Jumbo (magazine)

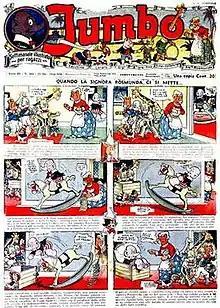

Jumbo was a weekly comic magazine published in Milan, Italy, from 1932 to 1938. The subtitle of the magazine which was an eight-page publication was "settimanale illustrato per ragazzi" (illustrated weekly for boys in English).